Angel Stadium

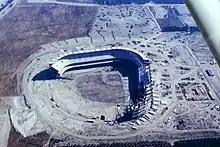
Anaheim Stadium under construction, May 1965

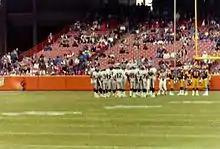
The Atlanta Falcons face the Los Angeles Rams at Anaheim Stadium, December 8, 1991

Angel Stadium has been the home of the Angels since their move from Los Angeles. On August 31, 1964, ground was broken for Anaheim Stadium and in 1966, the then-California Angels moved into their new home after having spent four seasons renting Dodger Stadium (referred to in Angels games as Chavez Ravine Stadium) from the Dodgers (In their inaugural season of 1961, the Angels played their home games at Los Angeles' Wrigley Field.) Originally called Anaheim Stadium when the Angels began play there in 1966, the name was changed to Edison International Field in 1997 and to Angel Stadium following the 2003 season.